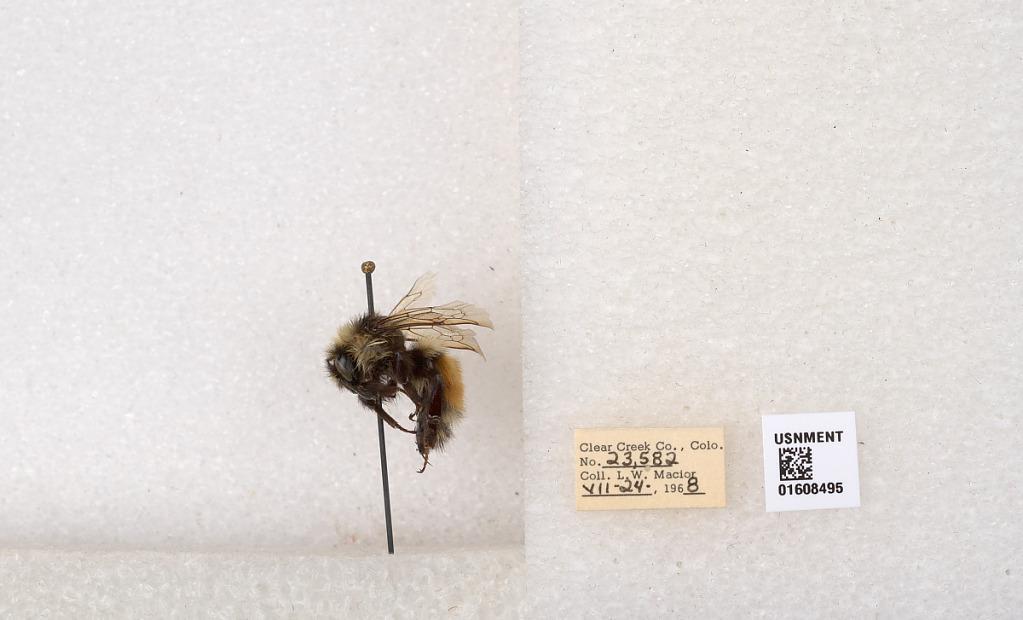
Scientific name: Bombus (Pyrobombus) sylvicola Kirby
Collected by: L. Macior
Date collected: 1968-7-24
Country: United States
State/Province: Colorado
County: Clear Creek
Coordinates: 39.6891, -105.644